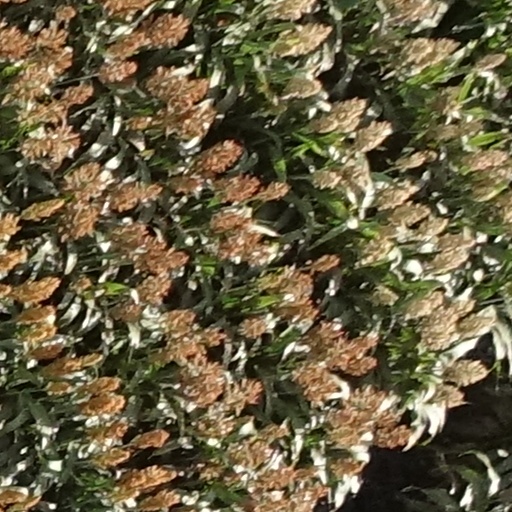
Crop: sorghum